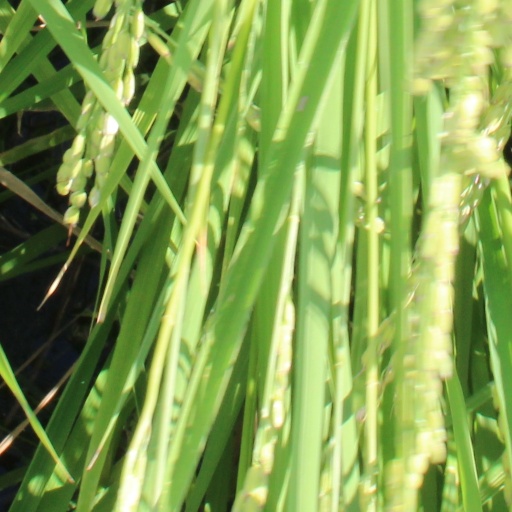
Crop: rice